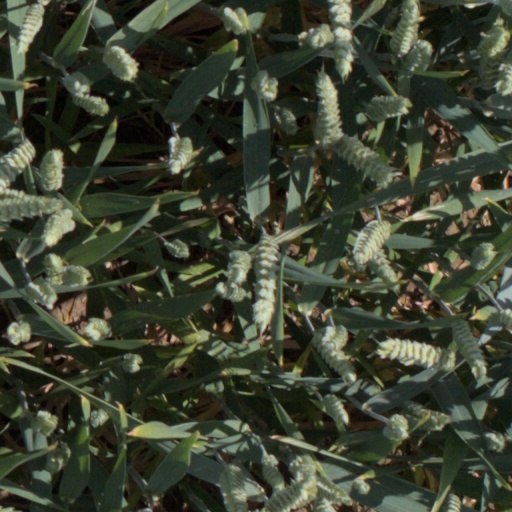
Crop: wheat